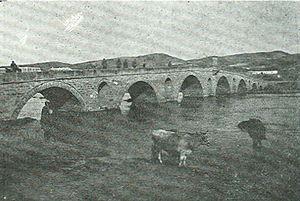
Chtip ou Štip est une municipalité et une ville de l'est de la Macédoine du Nord. La municipalité comptait 47 796 habitants en 2002 et couvre 583,24 km². La ville en elle-même comptait alors 43 652 habitants, le reste de la population étant réparti dans les villages alentour.